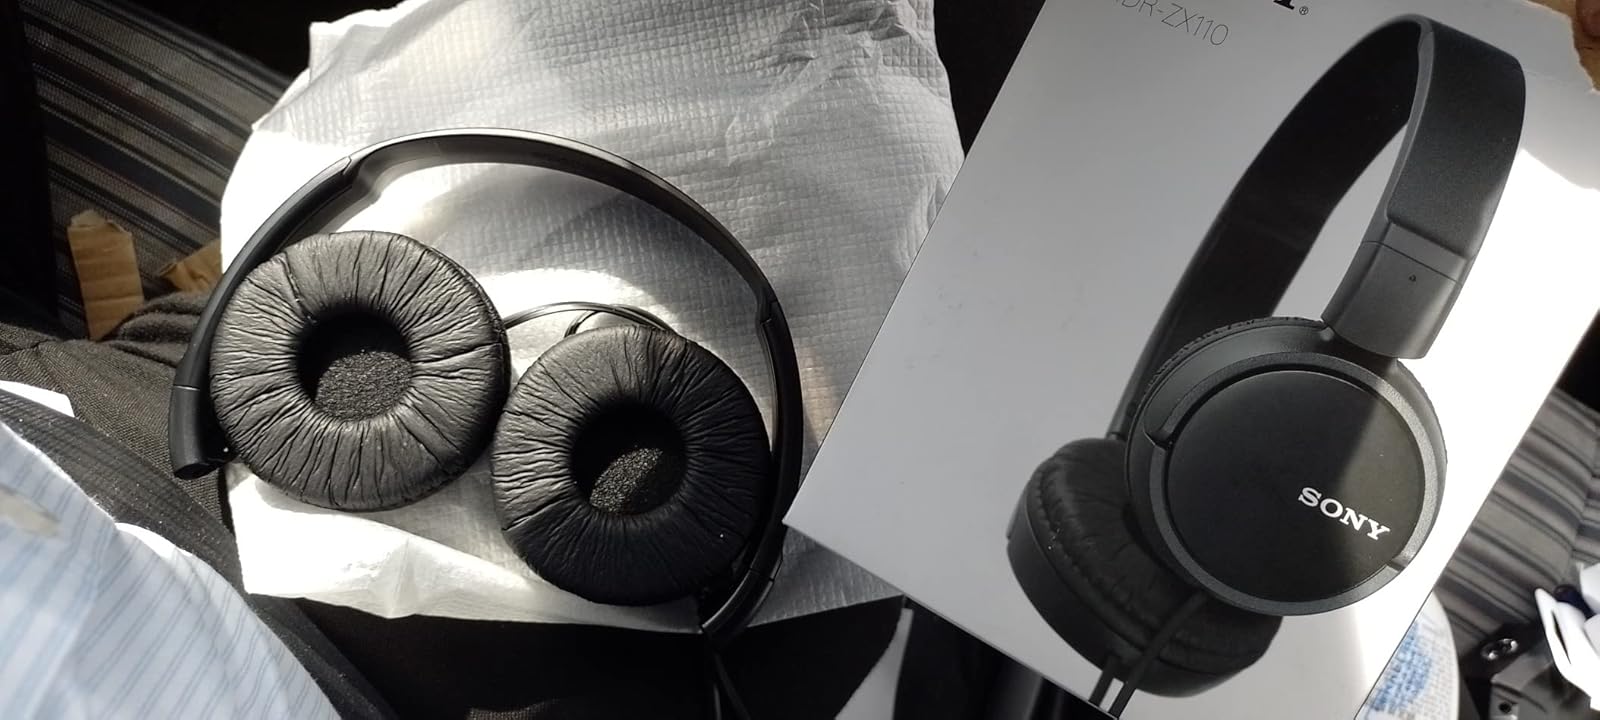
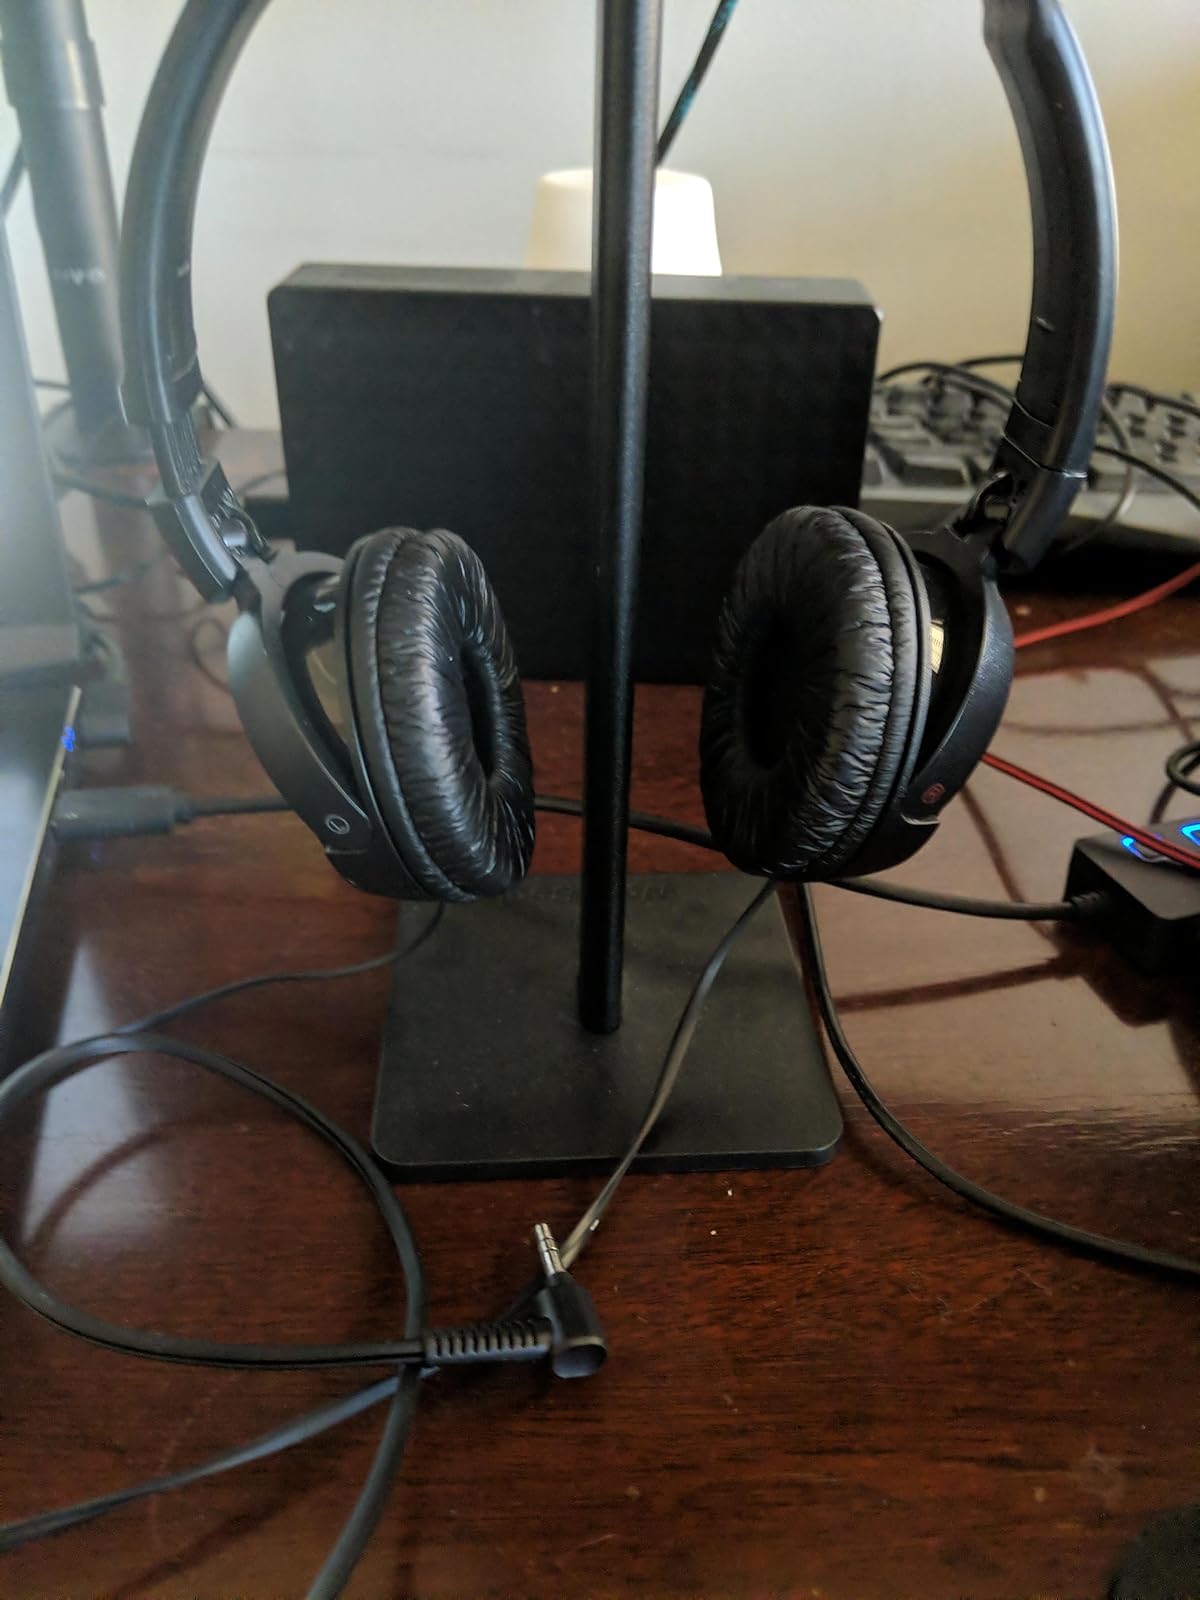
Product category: headphones
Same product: yes